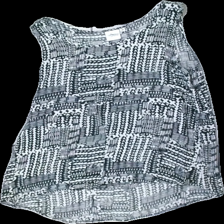
View: front
Type: Tank top
Category: Ladies
Brand: Not in the list
Brand text on label: Agnes collection
Colors: Black, White
Material: 100% Viscose
Pattern: Other
Cut: C-collar
Size: M
Holes: Minor
Damage: hole
Damage location: middle center
Damage 2: pulled threads
Damage 2 location: middle center
Damage 3: pulled threads
Damage 3 location: middle center
Price range: <50
Recommended usage: Recycle
Description: black and white tank top with pattern